Salford Acoustics

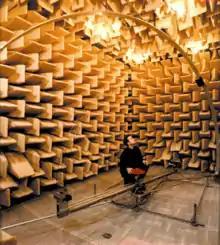
The second anechoic chamber at University of Salford

The first acoustic laboratories were established in Salford in 1965; in the early 1970s the Department of Applied Acoustics was formed. In 1996 the university merged with University College Salford and a Department of Acoustic and Audio Engineering was formed. A couple of years later, this joined with another department to form Acoustic and Electronic Engineering. Finally, the university twice reduced the number of schools in the organisation. Salford Acoustics first joined the School of Computing, Science and Engineering and later this was merged into the School of Science, Engineering and Environment. Research work comes under the auspices of the Acoustics Research Centre.